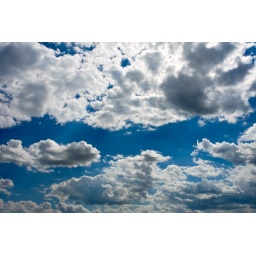
Dramatic dark clouds over bright sunny sky